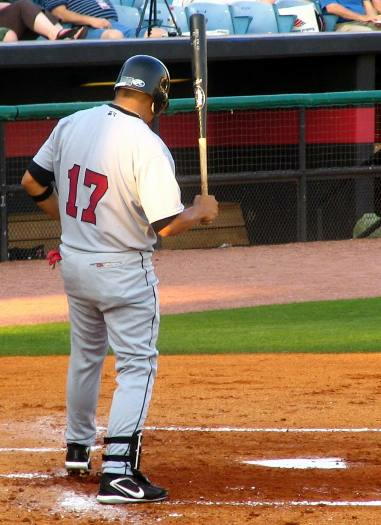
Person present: Yes